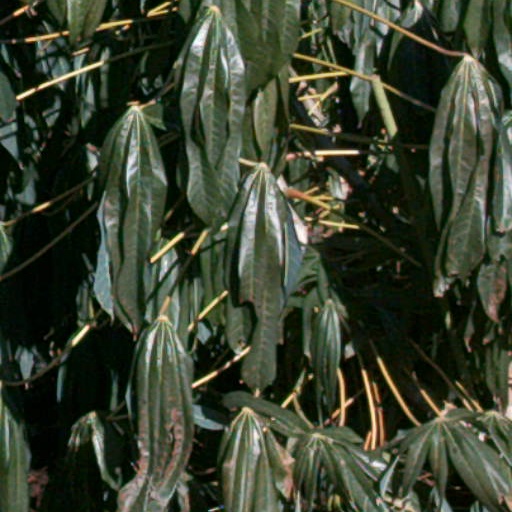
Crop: cassava